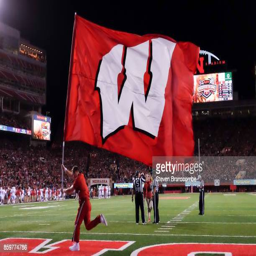
a cheerleader for american football team celebrates a score against american football team